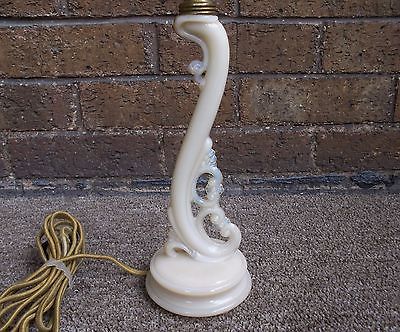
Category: lamp